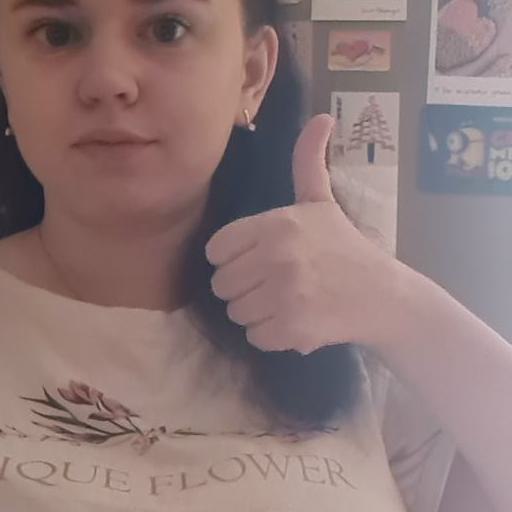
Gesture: like